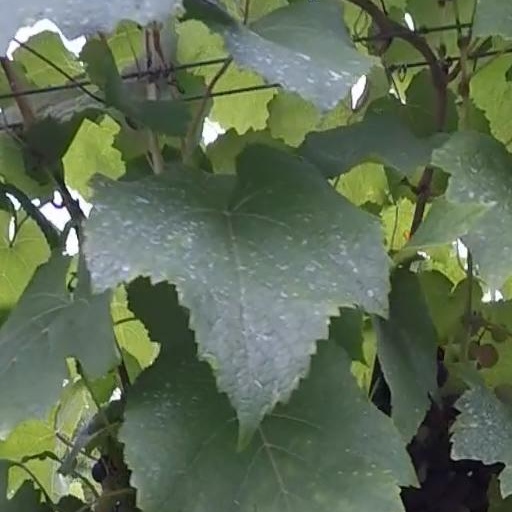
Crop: grape